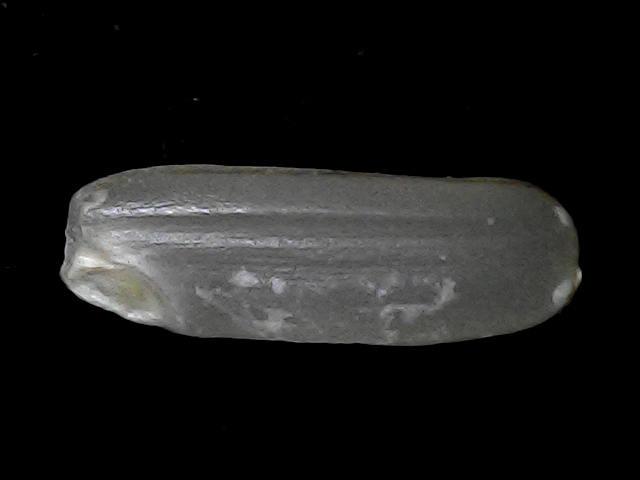
Rice variety: BD75